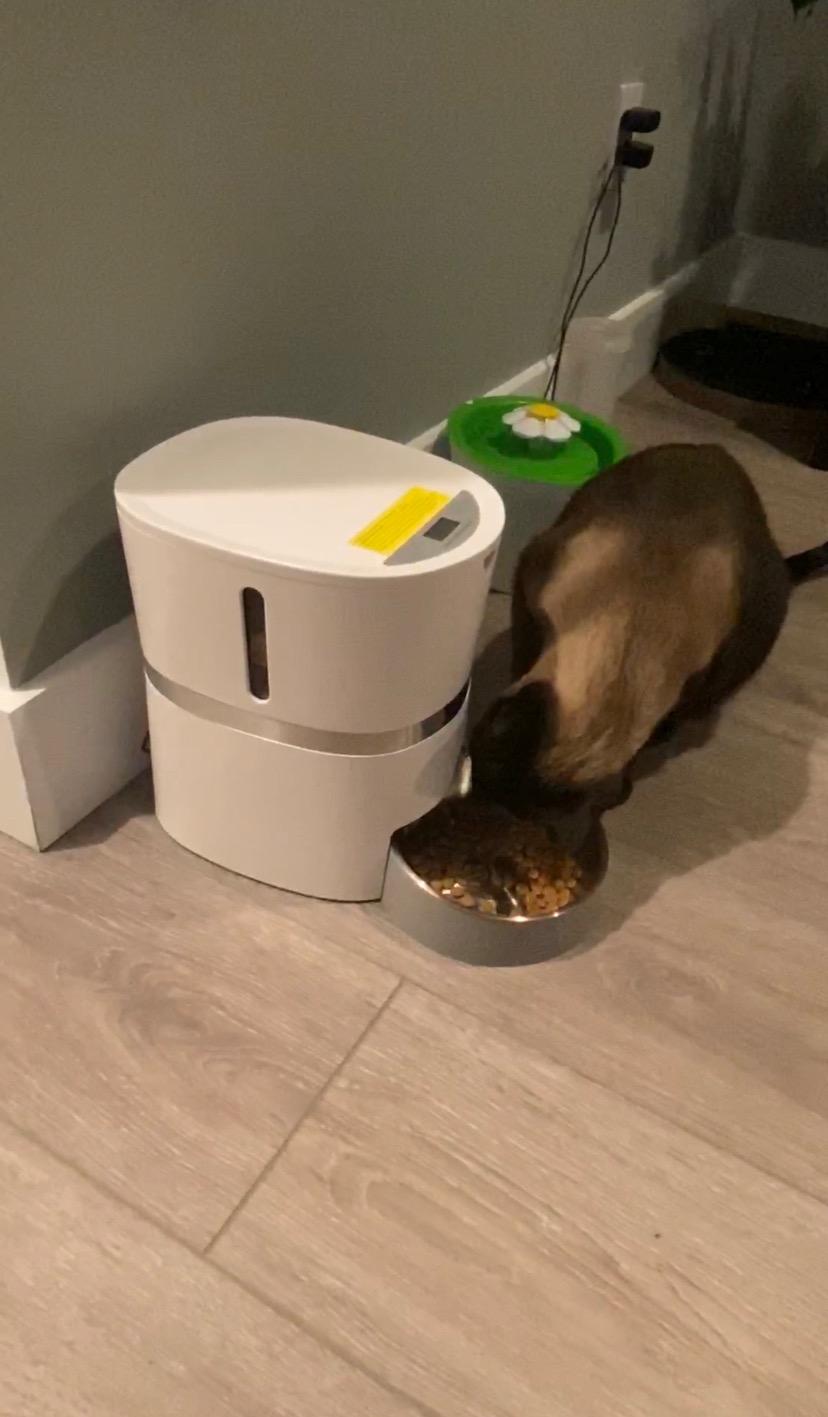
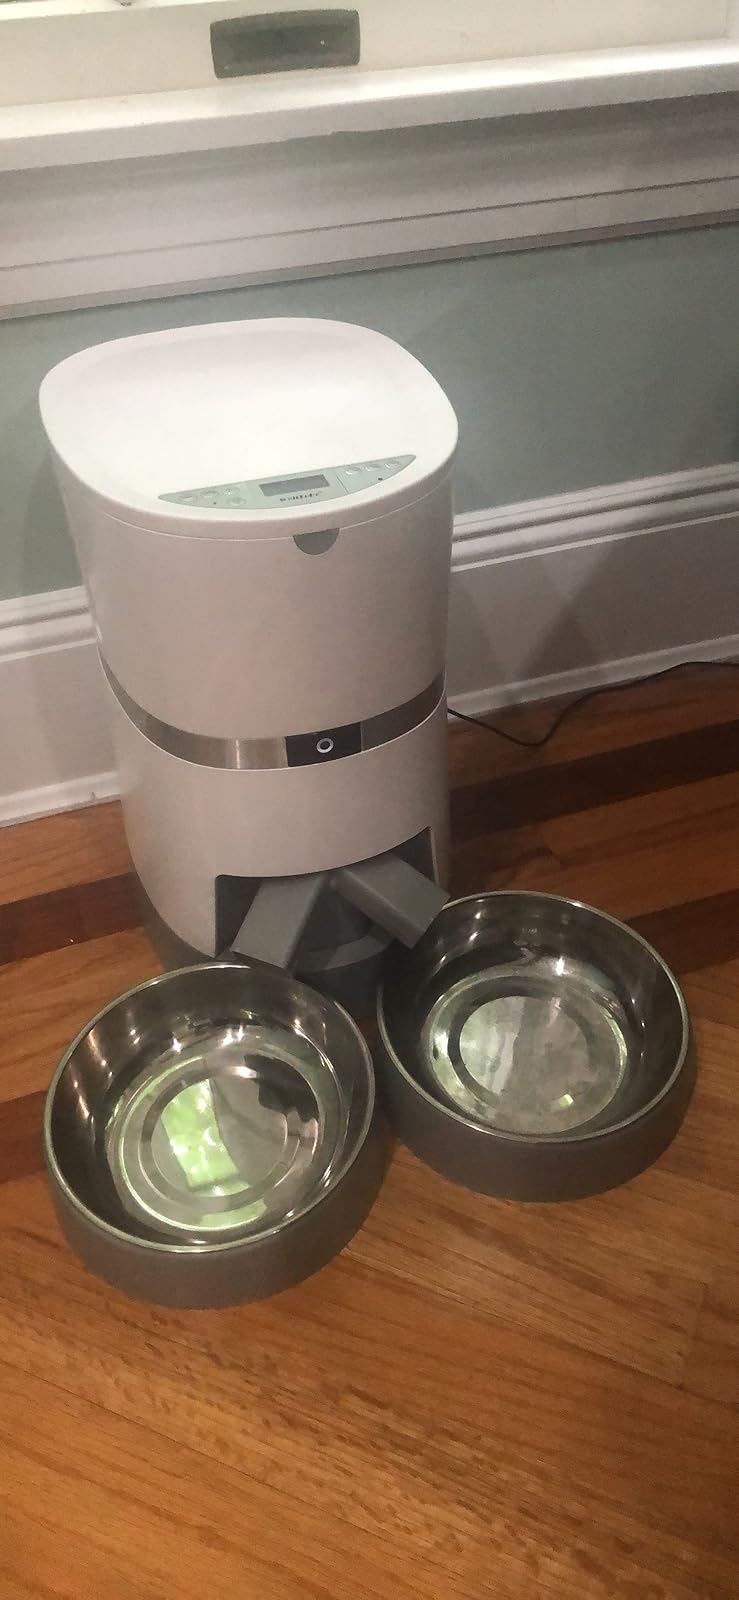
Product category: items_feeder
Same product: no